History of the Giro d'Italia

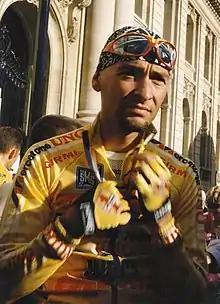
A cyclist unzipping his yellow cycling jersey.

The 1968 Giro d'Italia saw two important firsts: the first tests for drug use and the first prologue. A total of eight riders tested positive during the Giro. Belgian Eddy Merckx won his first Giro d'Italia after winning the twelfth stage's finish atop the Tre Cime di Lavaredo and also regaining the race lead. En route to the overall victory, Merckx won four stages. Merckx returned in 1969 and was leading the race after the sixteenth stage that ended in Savona. Merckx tested positive for a banned substance after the stage and was subsequently disqualified from the race; to this day Merckx still proclaims his innocence. Felice Gimondi took the lead after Merckx's dismissal and held it all the way to the race's conclusion.